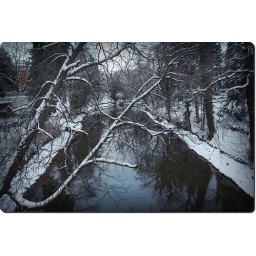
river in winter dress